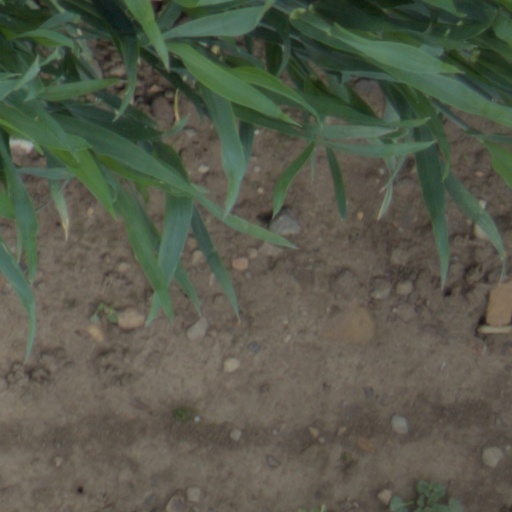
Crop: wheat